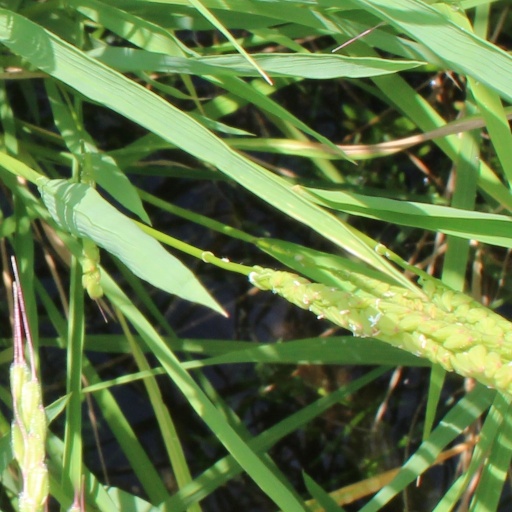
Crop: rice